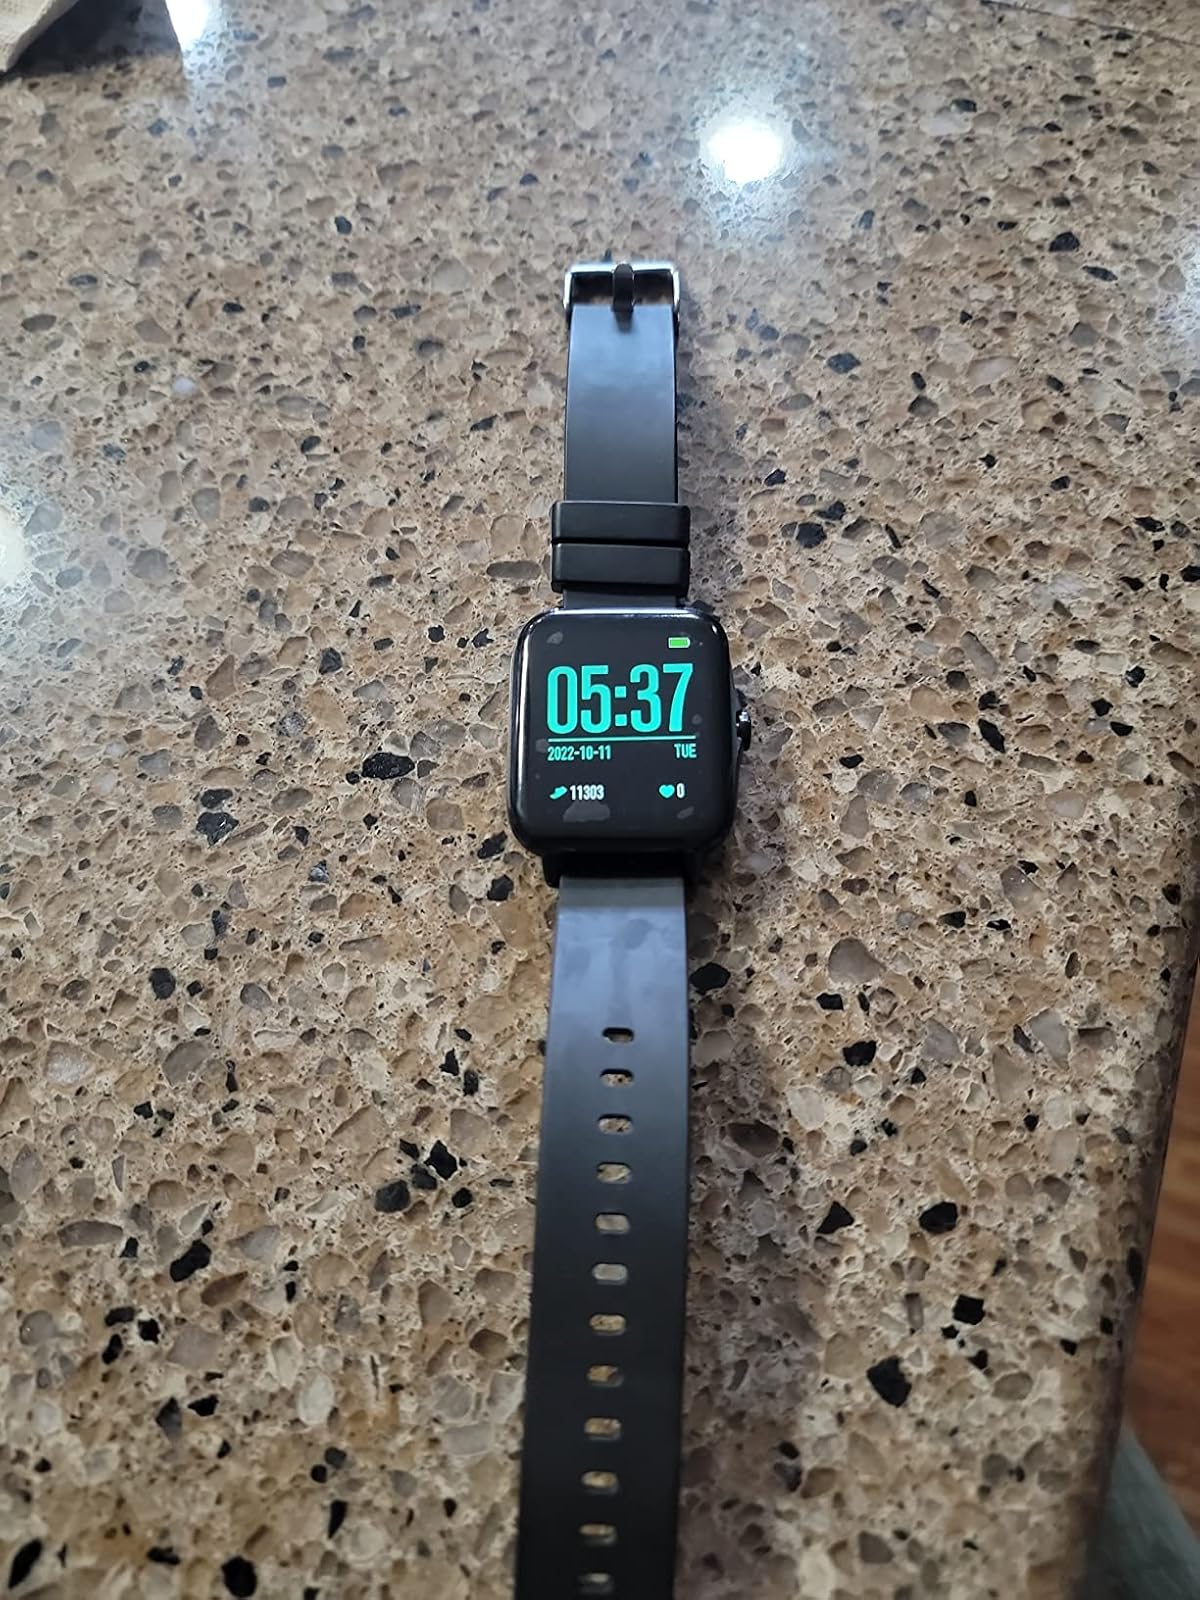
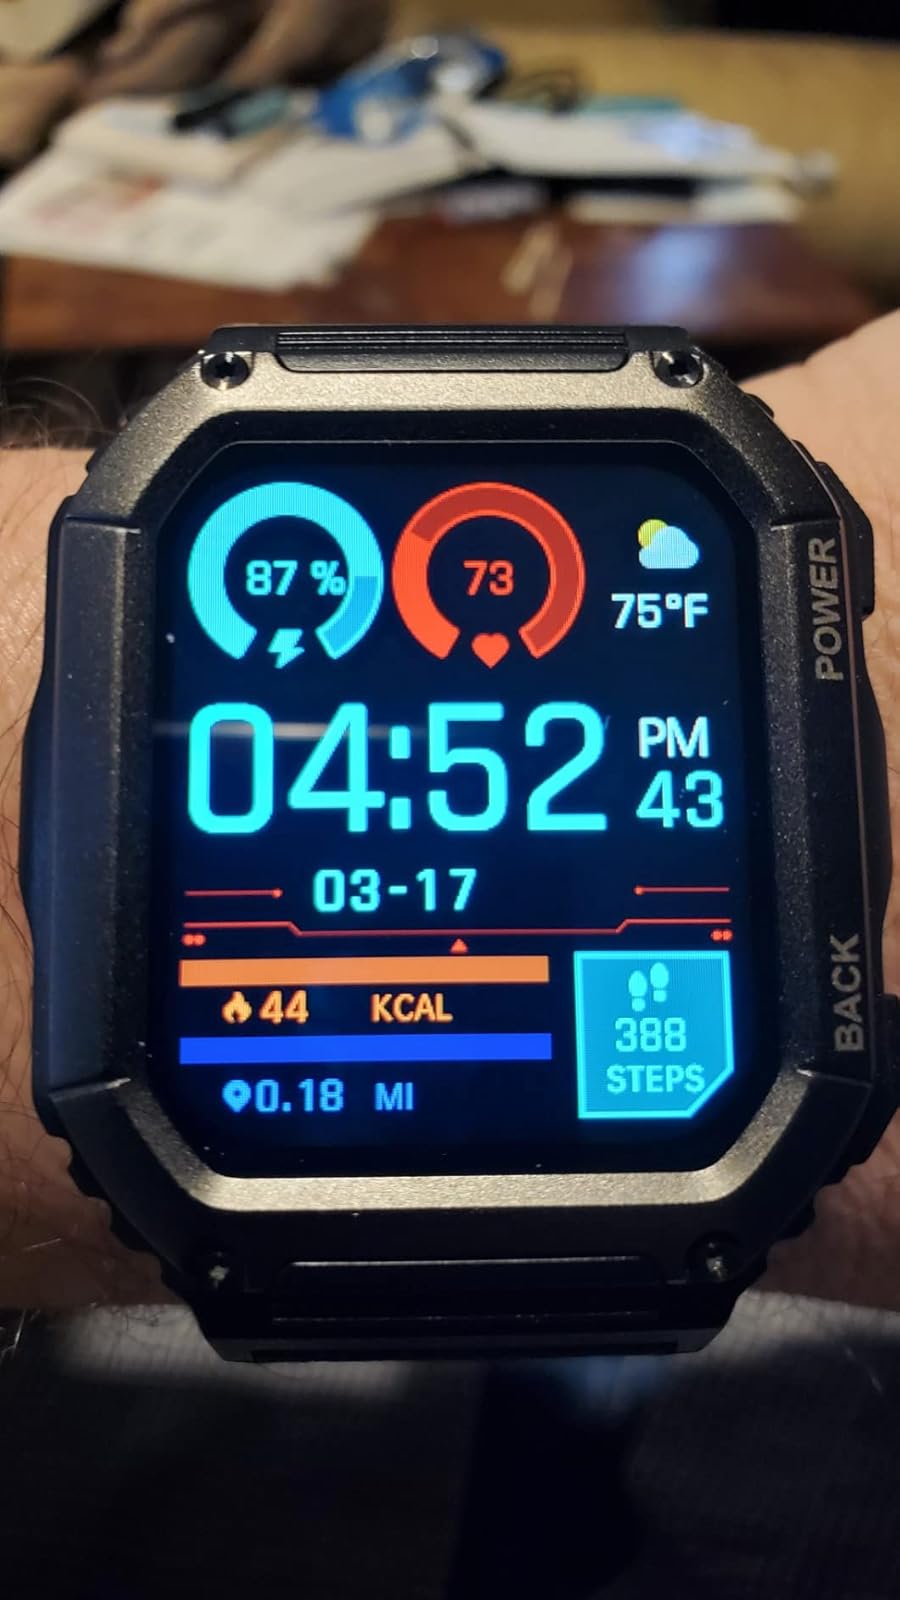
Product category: smartwatch
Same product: no